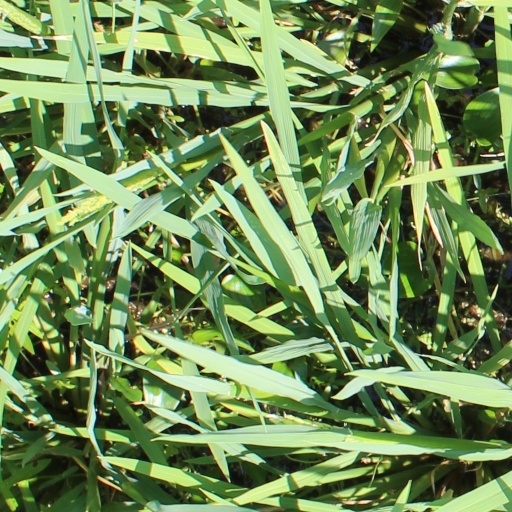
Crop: rice